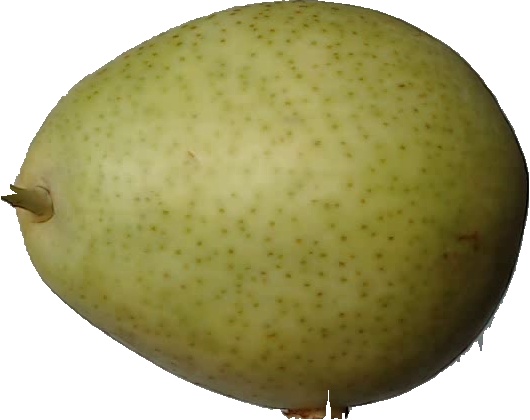
Label: pear_1